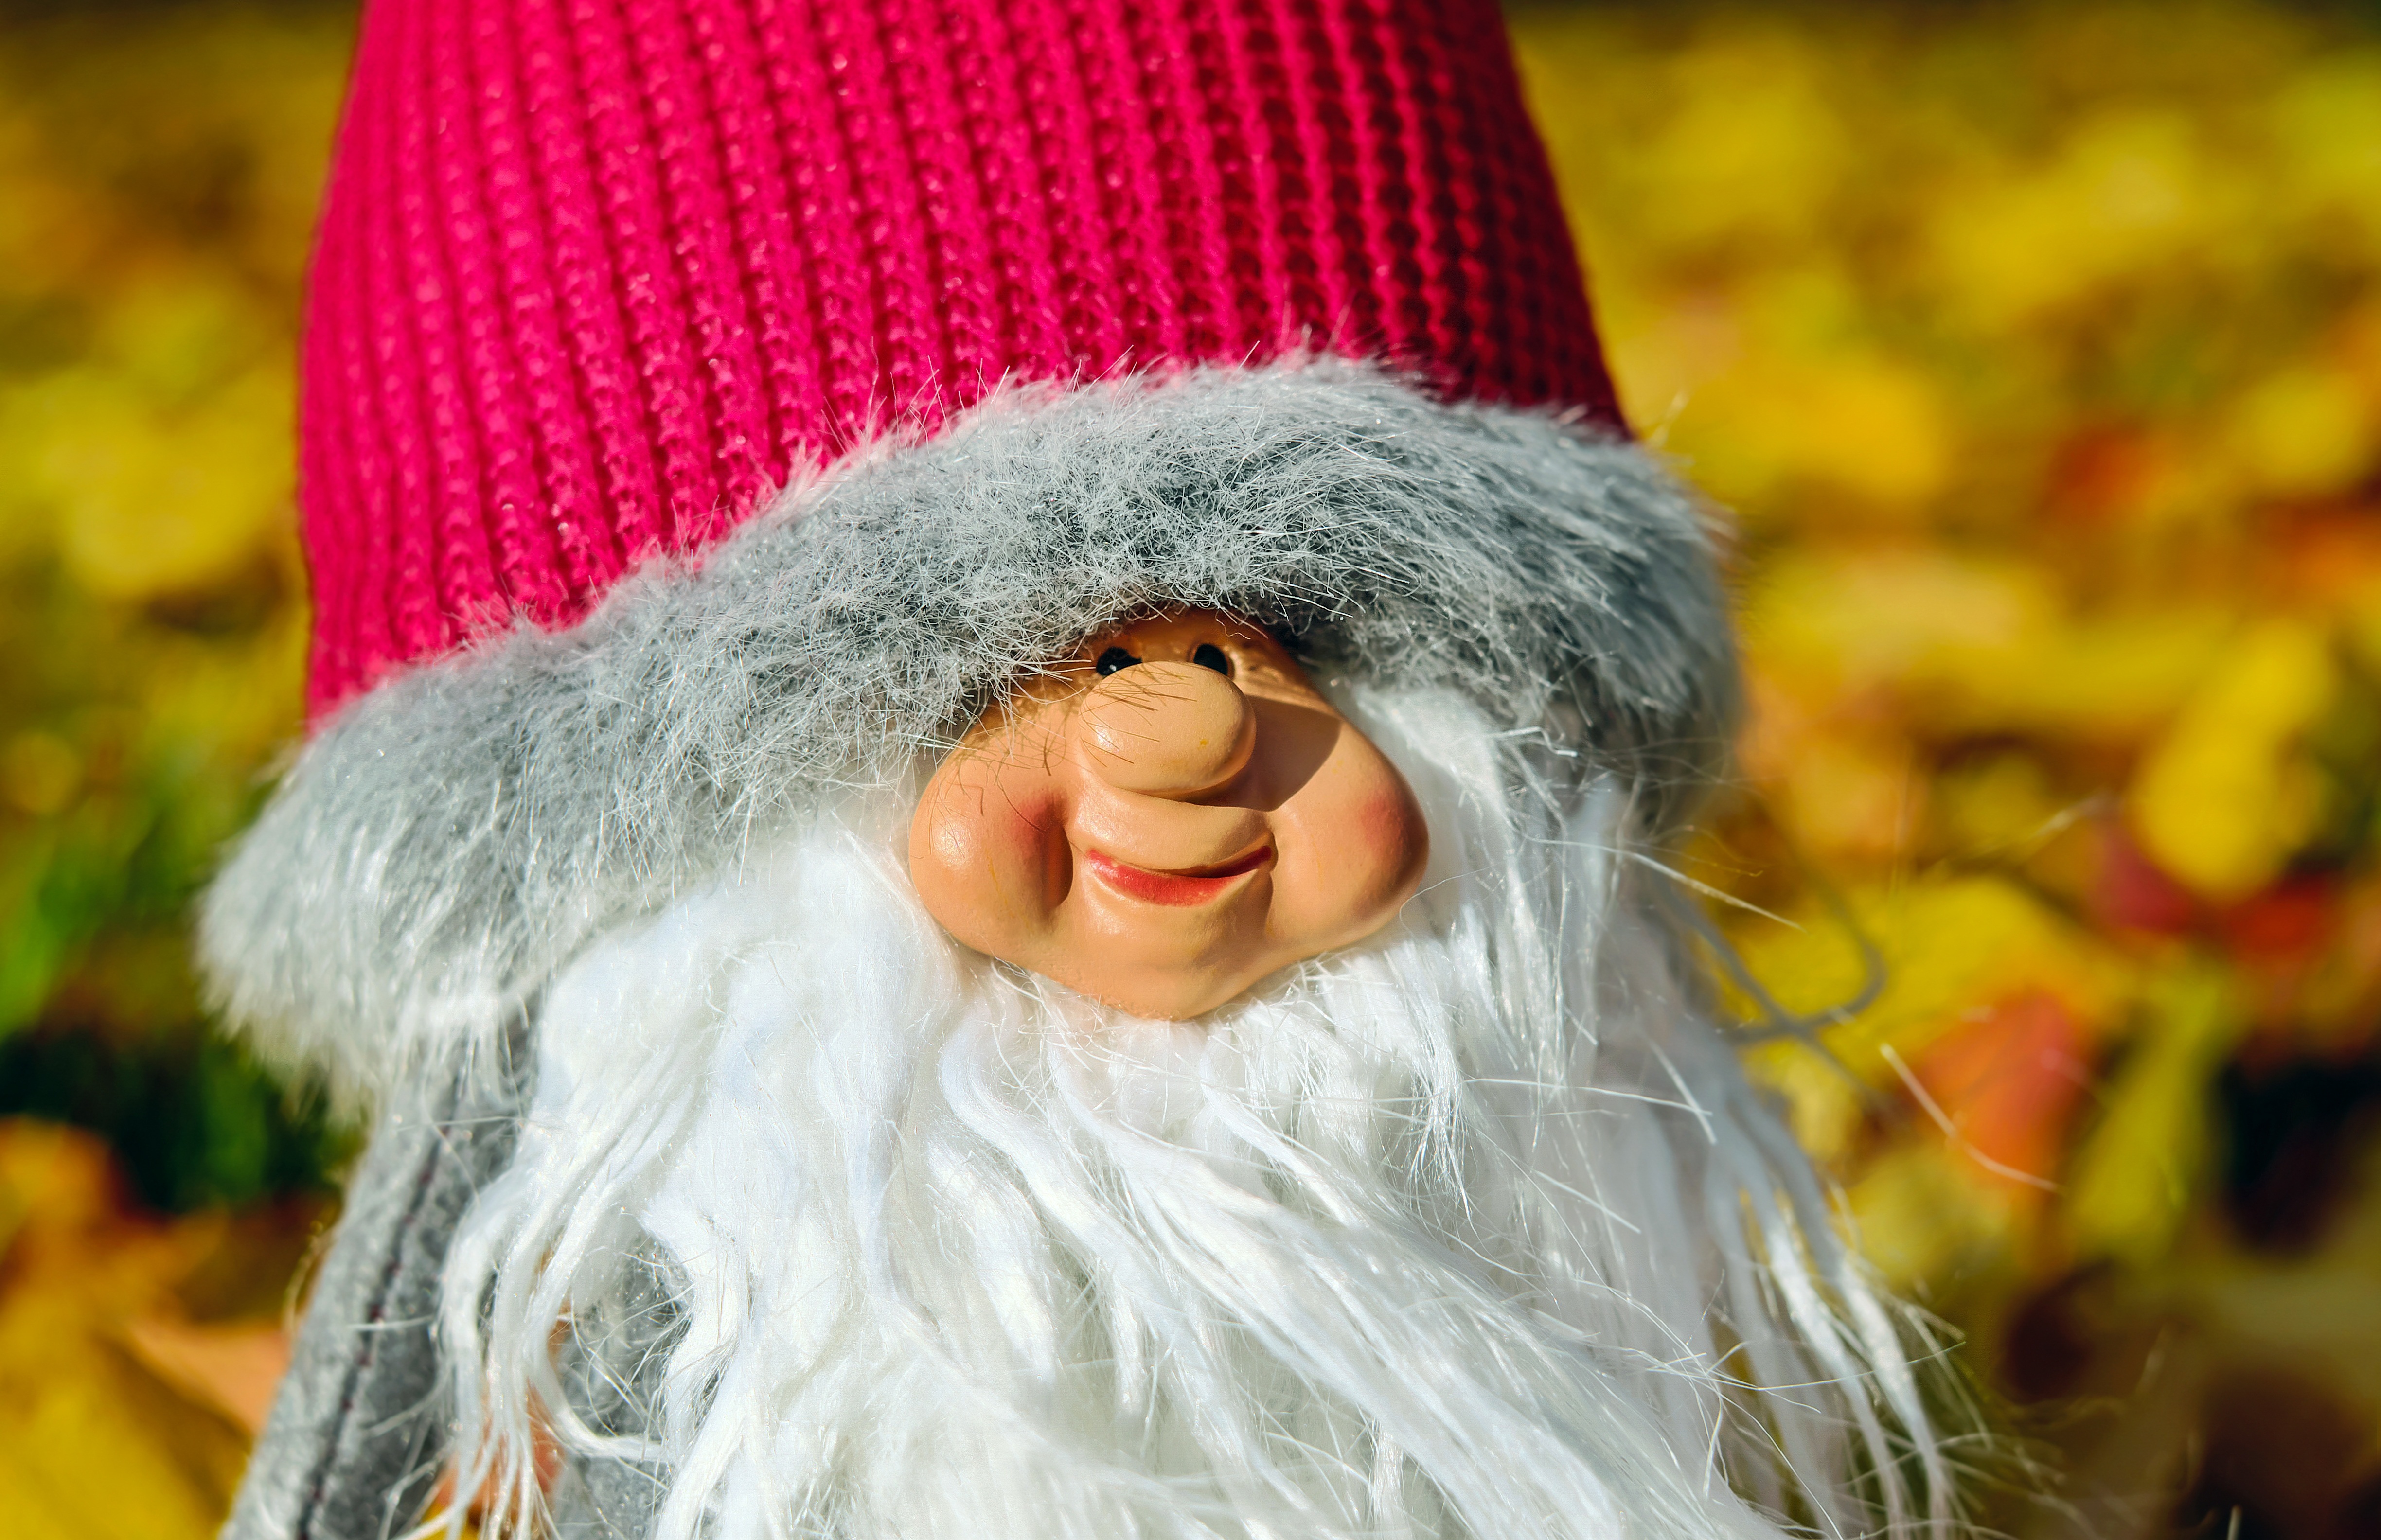
nature, forest, autumn, serene, close, cheerful, face, figure, happy, funny, are, dwarf, santa claus, imp, fictional character, facial hair